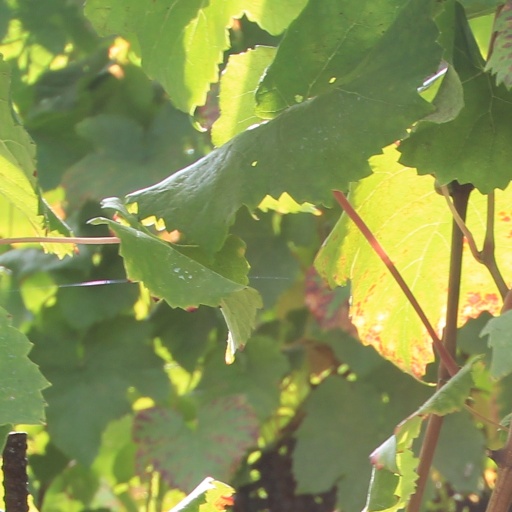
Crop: grape